Jeff Dunham: Arguing with Myself

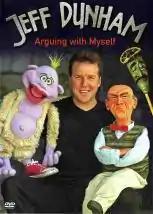

Arguing with Myself is a stage performance of comedian and ventriloquist Jeff Dunham. The show was taped in Santa Ana, California. The DVD was released on April 11, 2006.